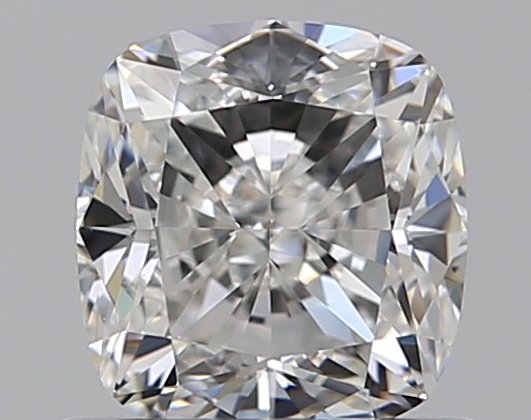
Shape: cushion
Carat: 0.75
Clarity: VVS2
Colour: G
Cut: EX
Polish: EX
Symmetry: EX
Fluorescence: N
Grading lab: GIA
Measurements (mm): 5.27 x 4.94 x 3.36